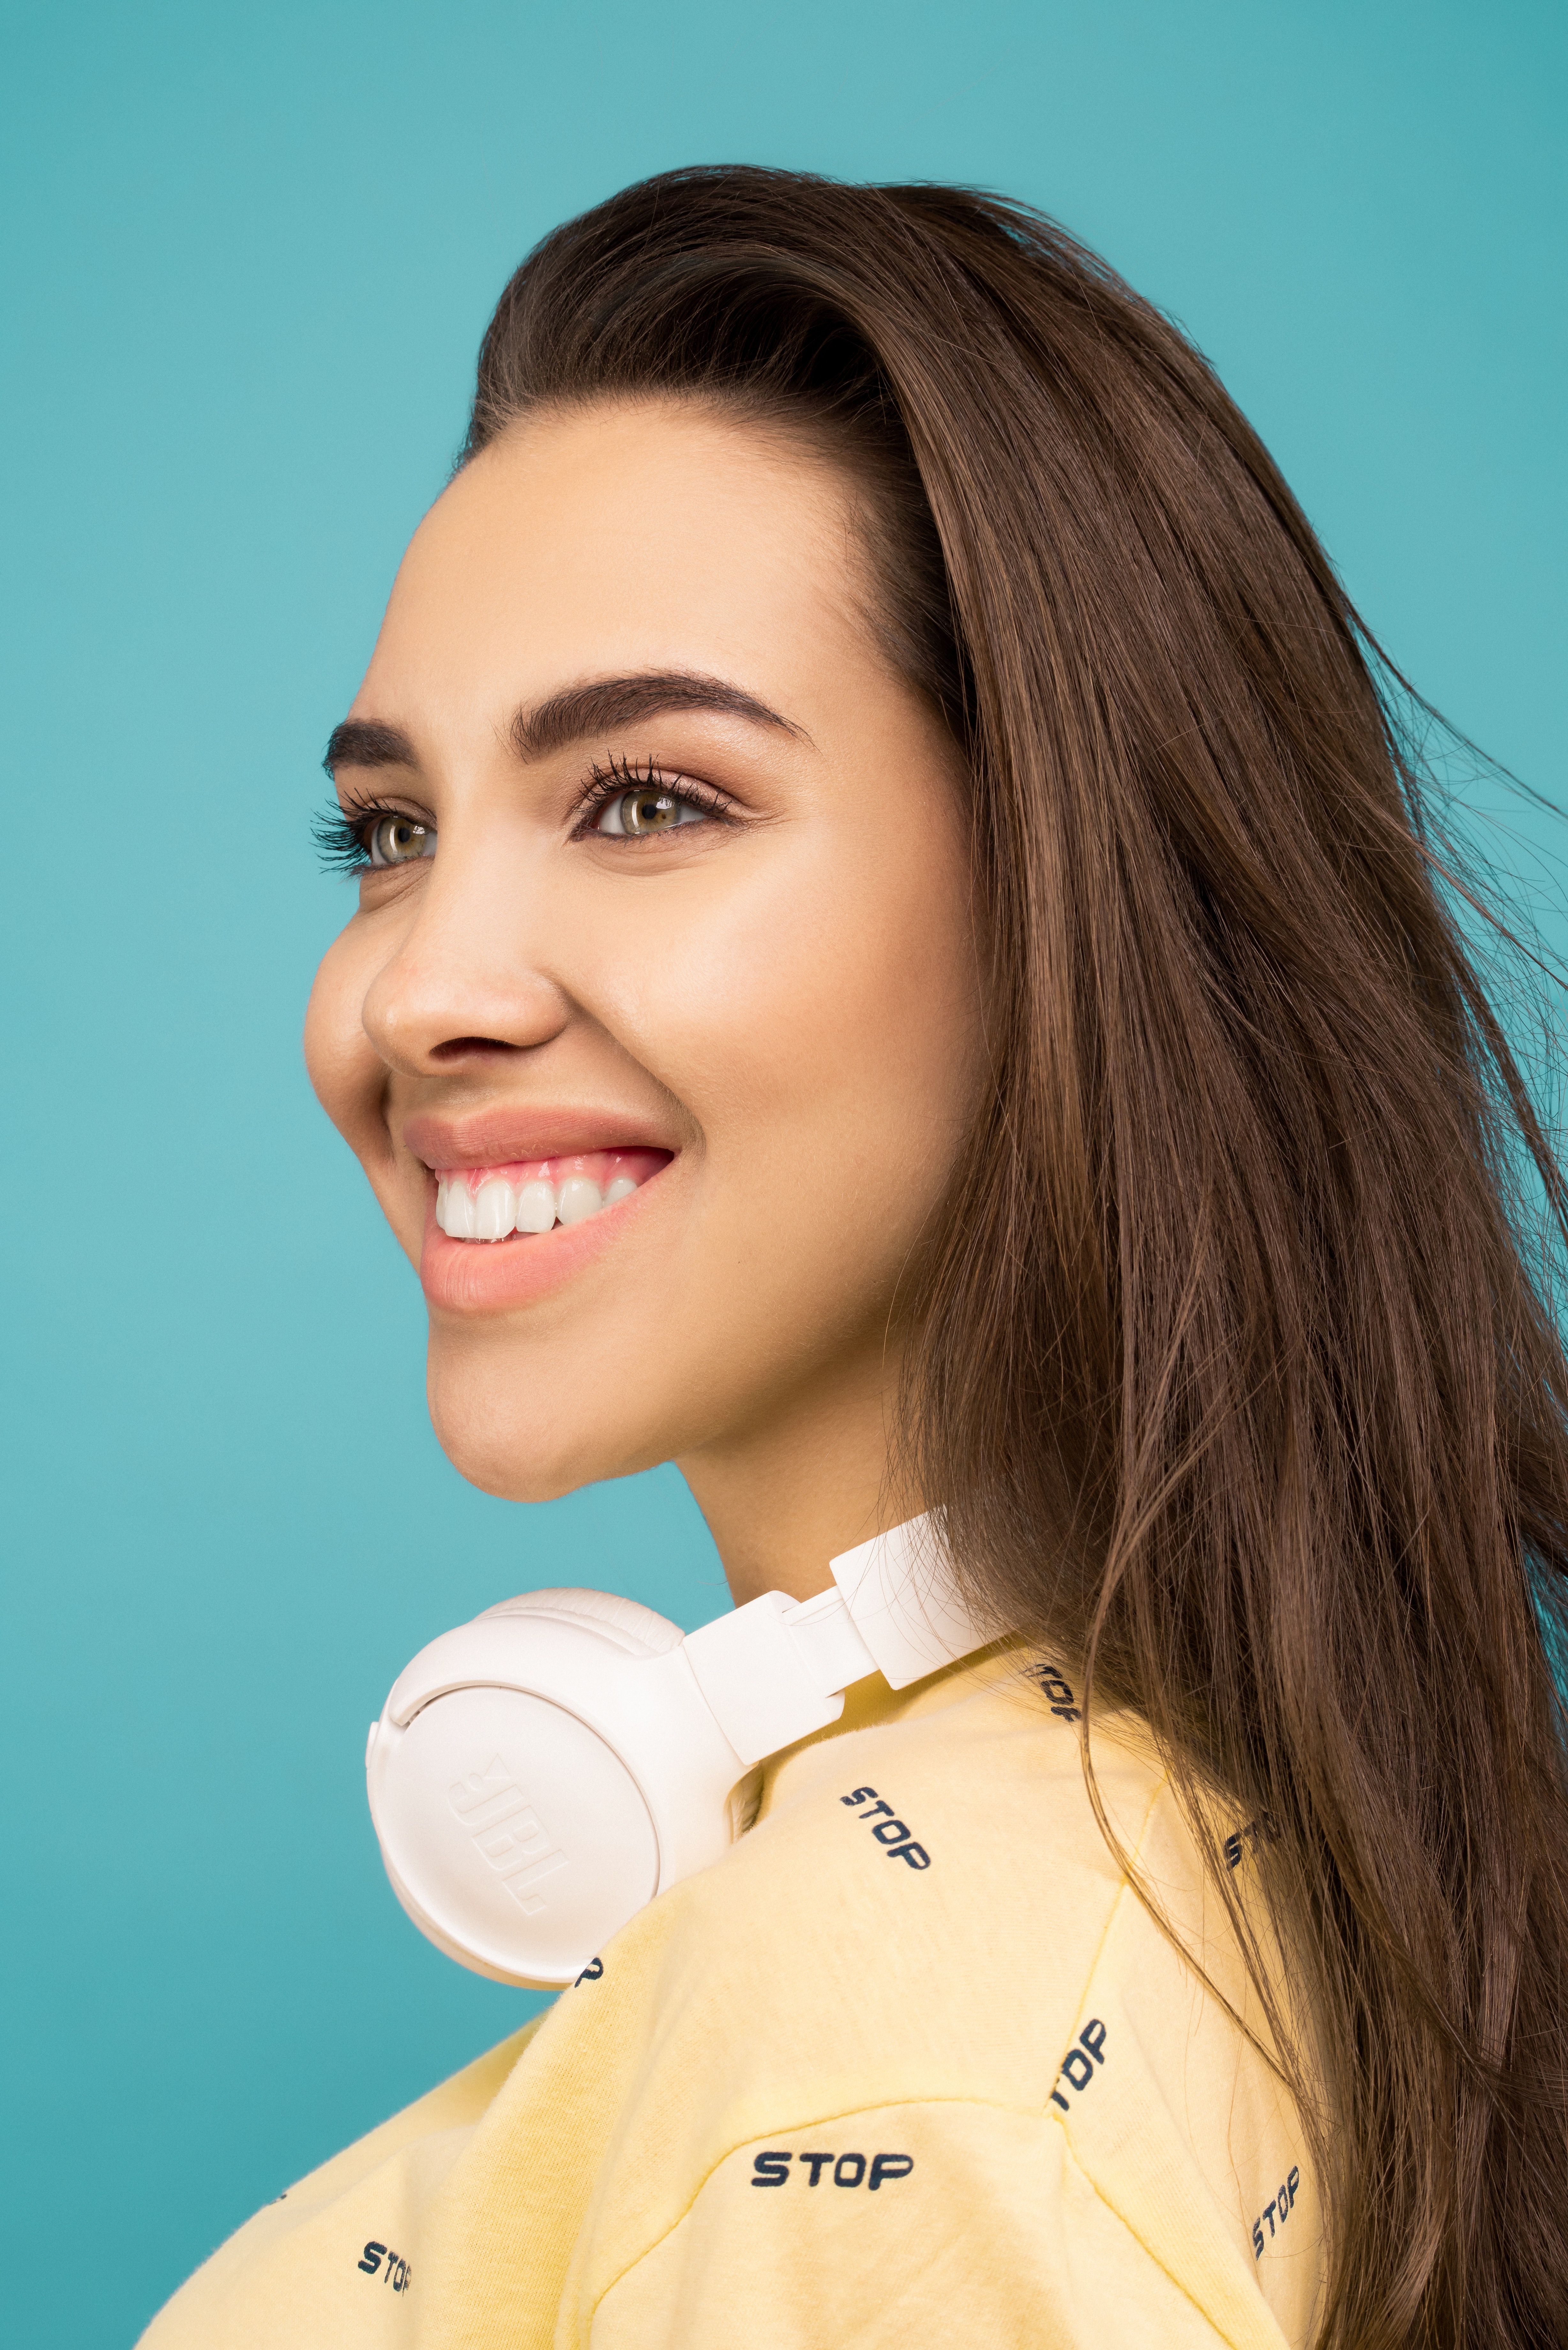
woman, hair, face, chin, skin, hairstyle, beauty, smile, forehead, lip, neck, brown hair